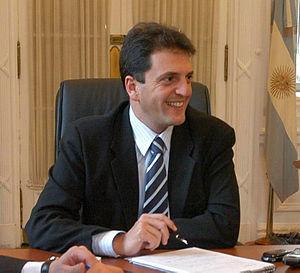
Sergio Tomás Massa est un haut fonctionnaire et homme politique argentin, membre du Parti justicialiste.
Les élections législatives argentines de 2013 se sont tenues le dimanche 27 octobre 2013, pour élire 130 des 257 députés pour la période 2013-2017.